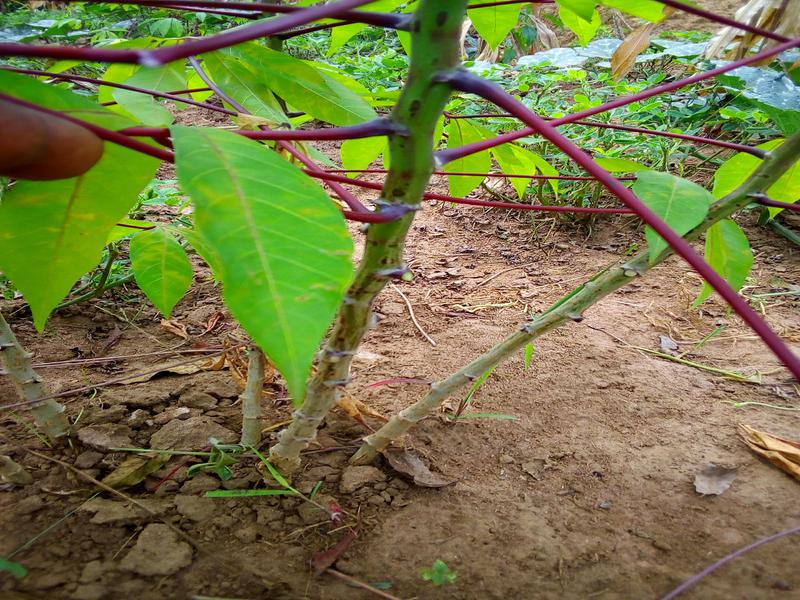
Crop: cassava
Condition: brown_streak_disease